Electromagnetic suspension

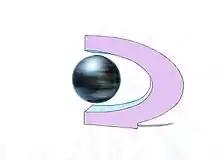
Floating globe. Magnetic levitation with a feedback loop.

Electromagnetic suspension (EMS) is the magnetic levitation of an object achieved by constantly altering the strength of a magnetic field produced by electromagnets using a feedback loop. In most cases the levitation effect is mostly due to permanent magnets as they have no power dissipation, with electromagnets only used to stabilise the effect.